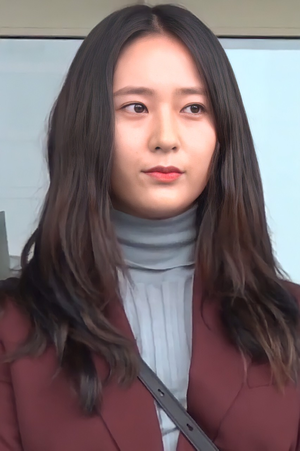
Chrystal Soo Jung née le 24 octobre 1994 à San Francisco aux États-Unis, mieux connue sous le nom de scène de Krystal, est une actrice, chanteuse et danseuse américano-sud-coréenne.